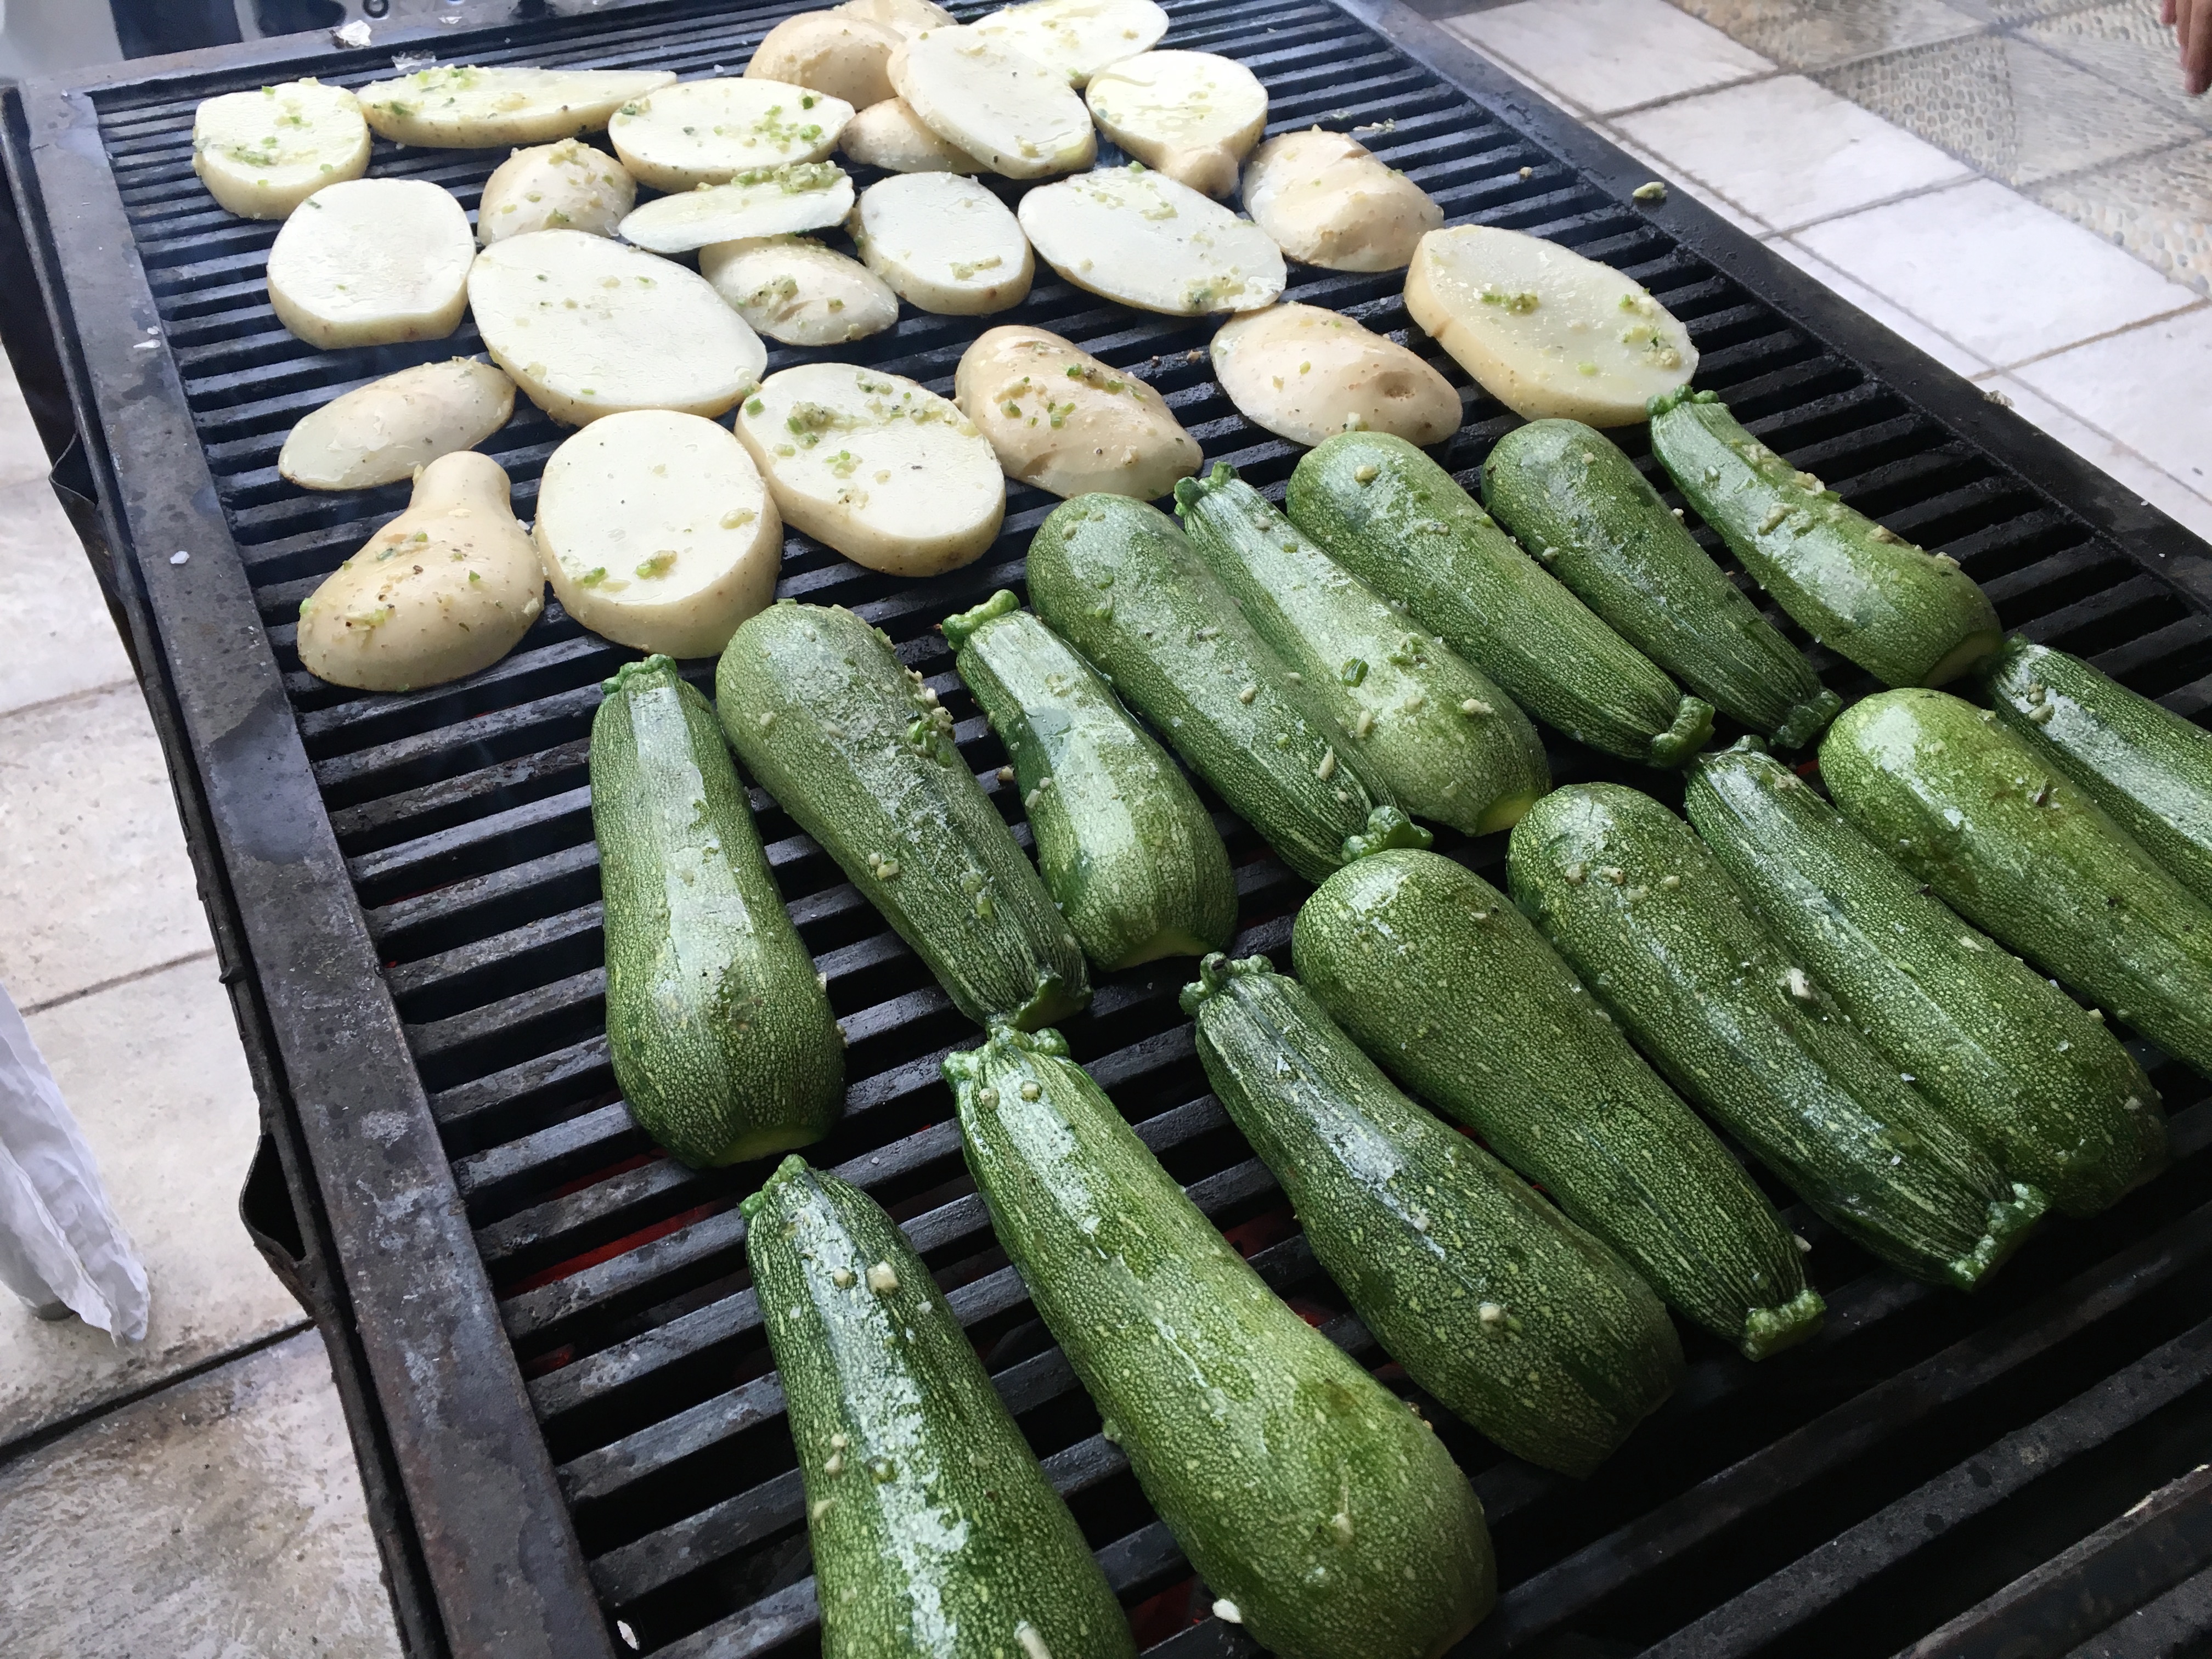
dish, food, produce, vegetable, fish, cuisine, cucurbita, flowering plant, land plant, cucumber gourd and melon family